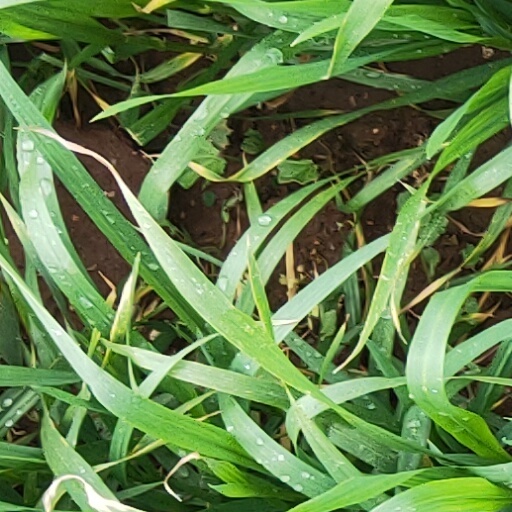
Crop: wheat